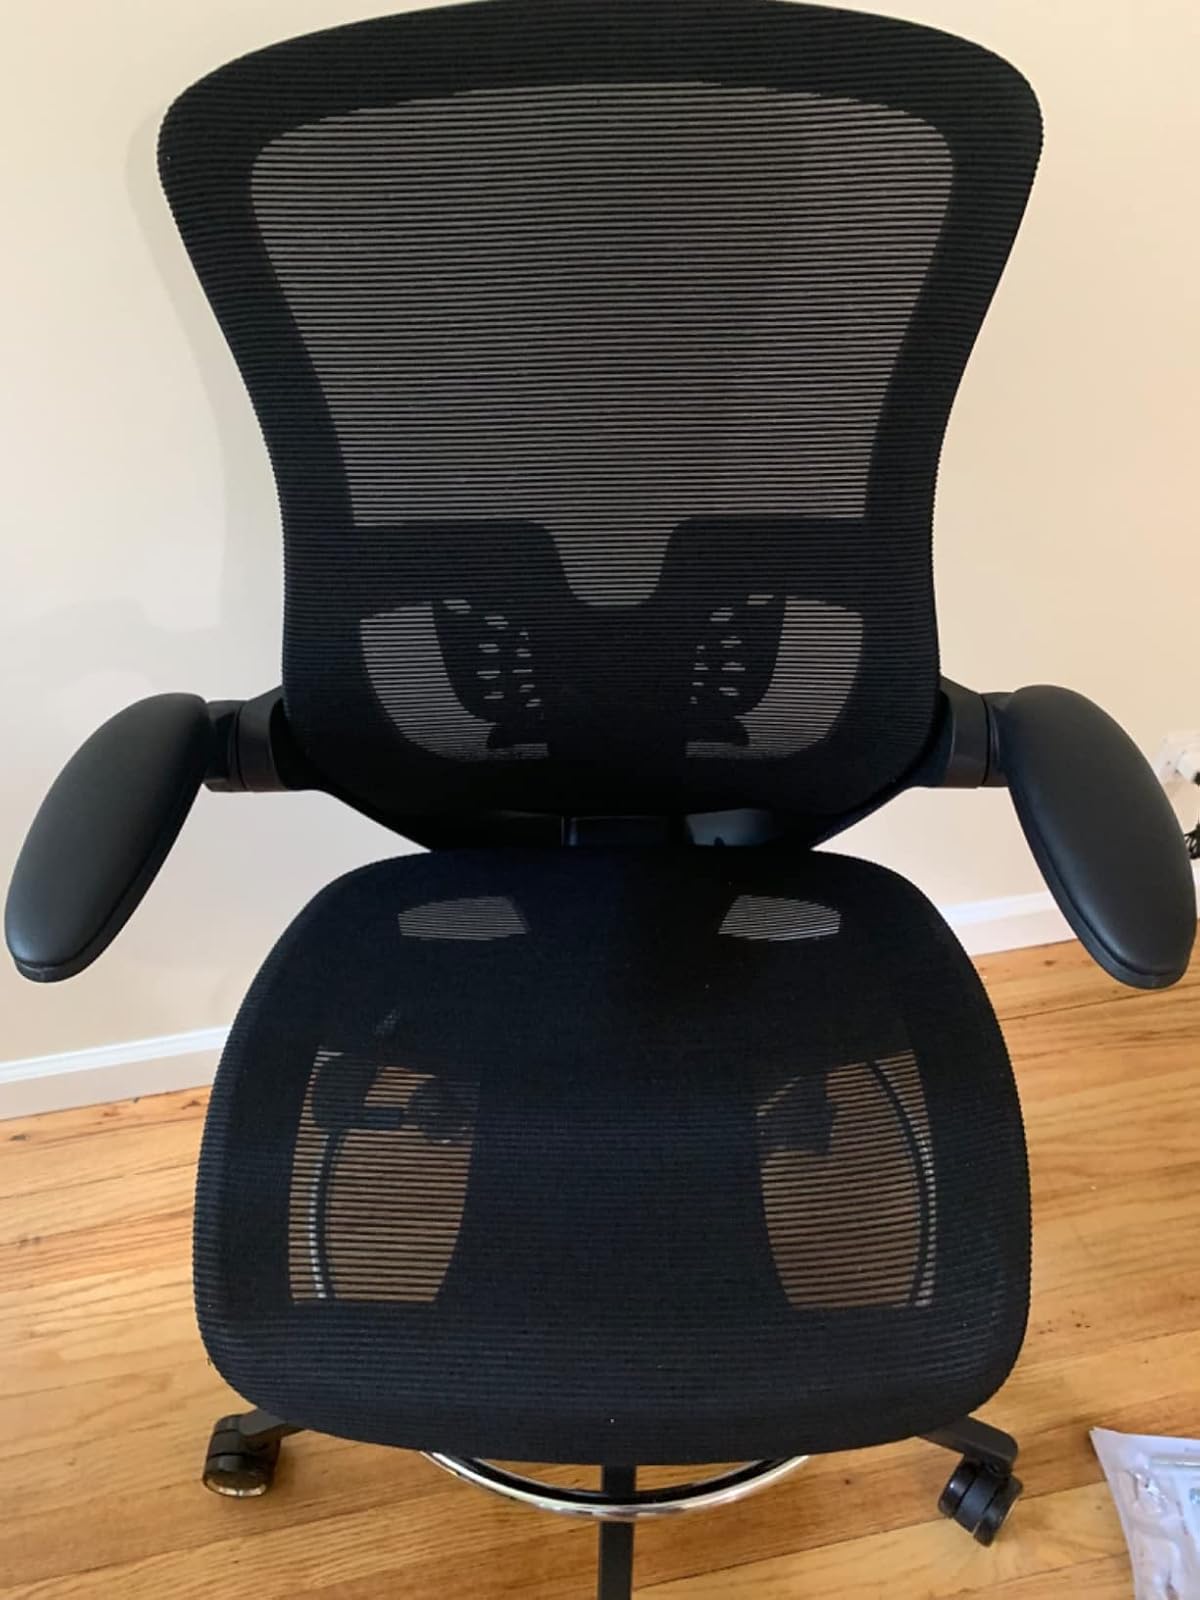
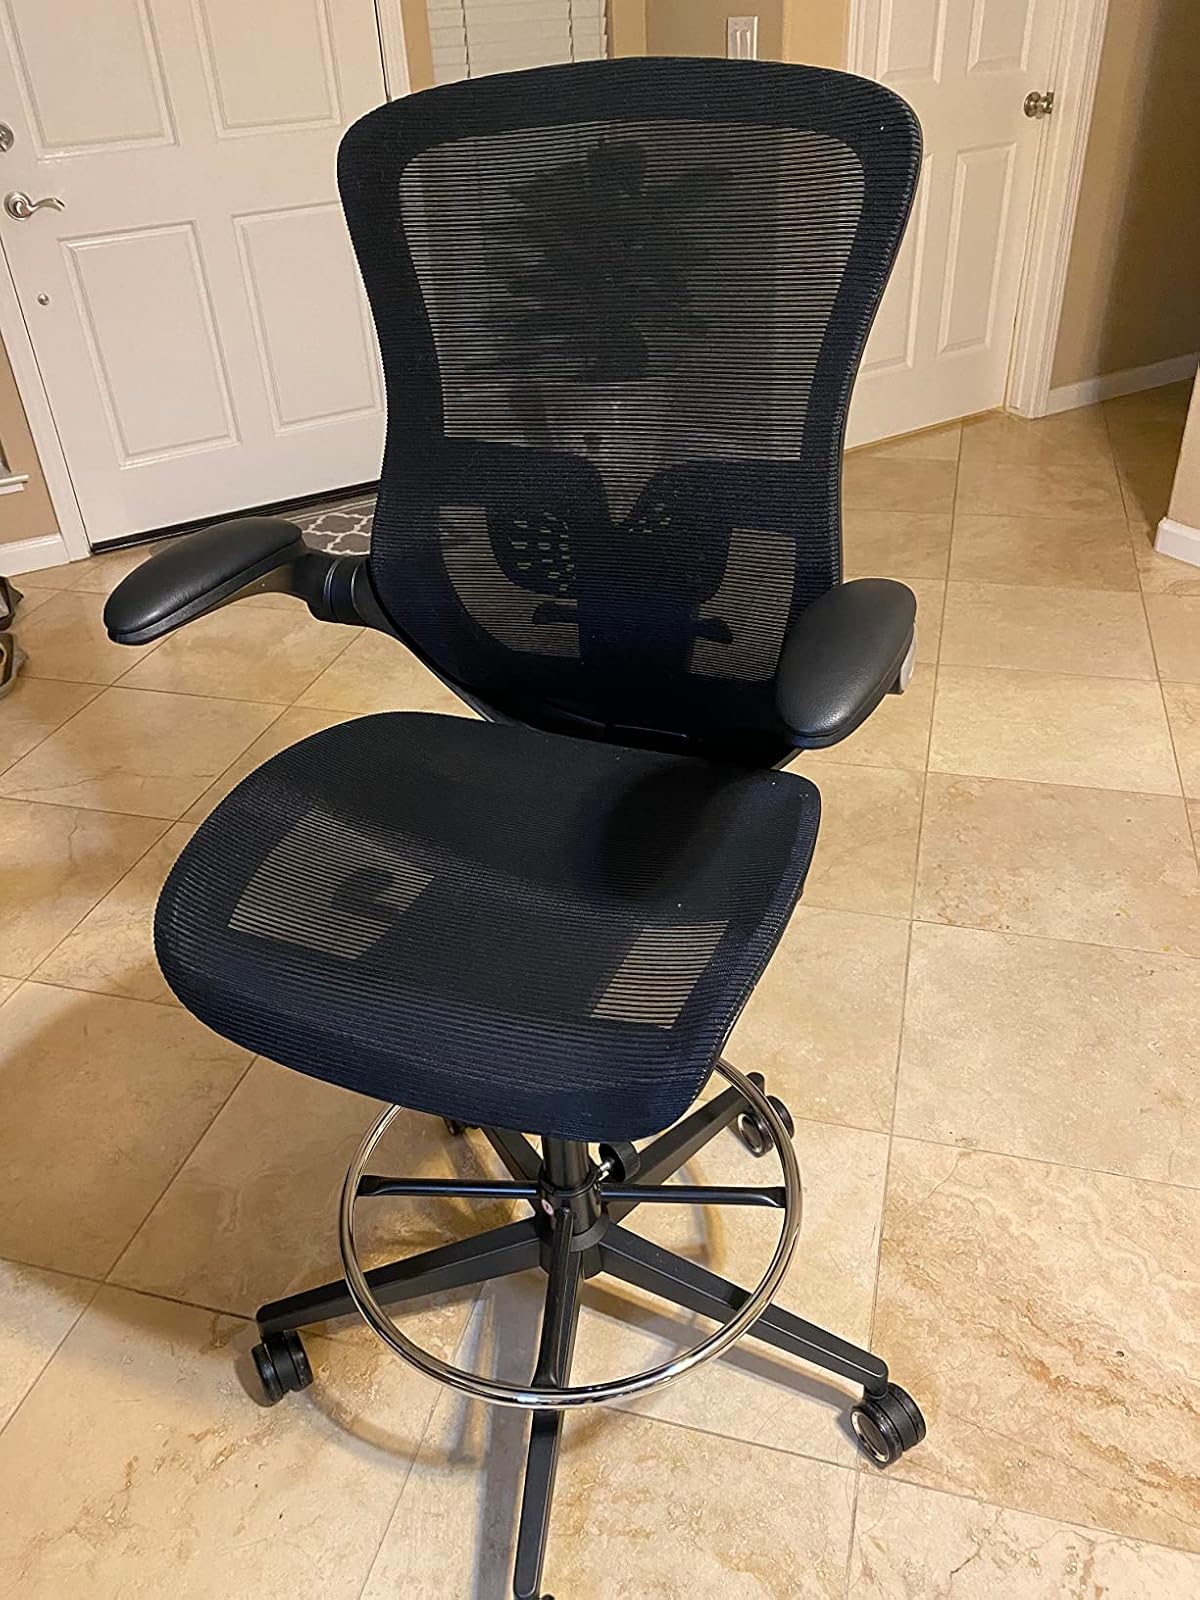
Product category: items_chair
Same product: yes